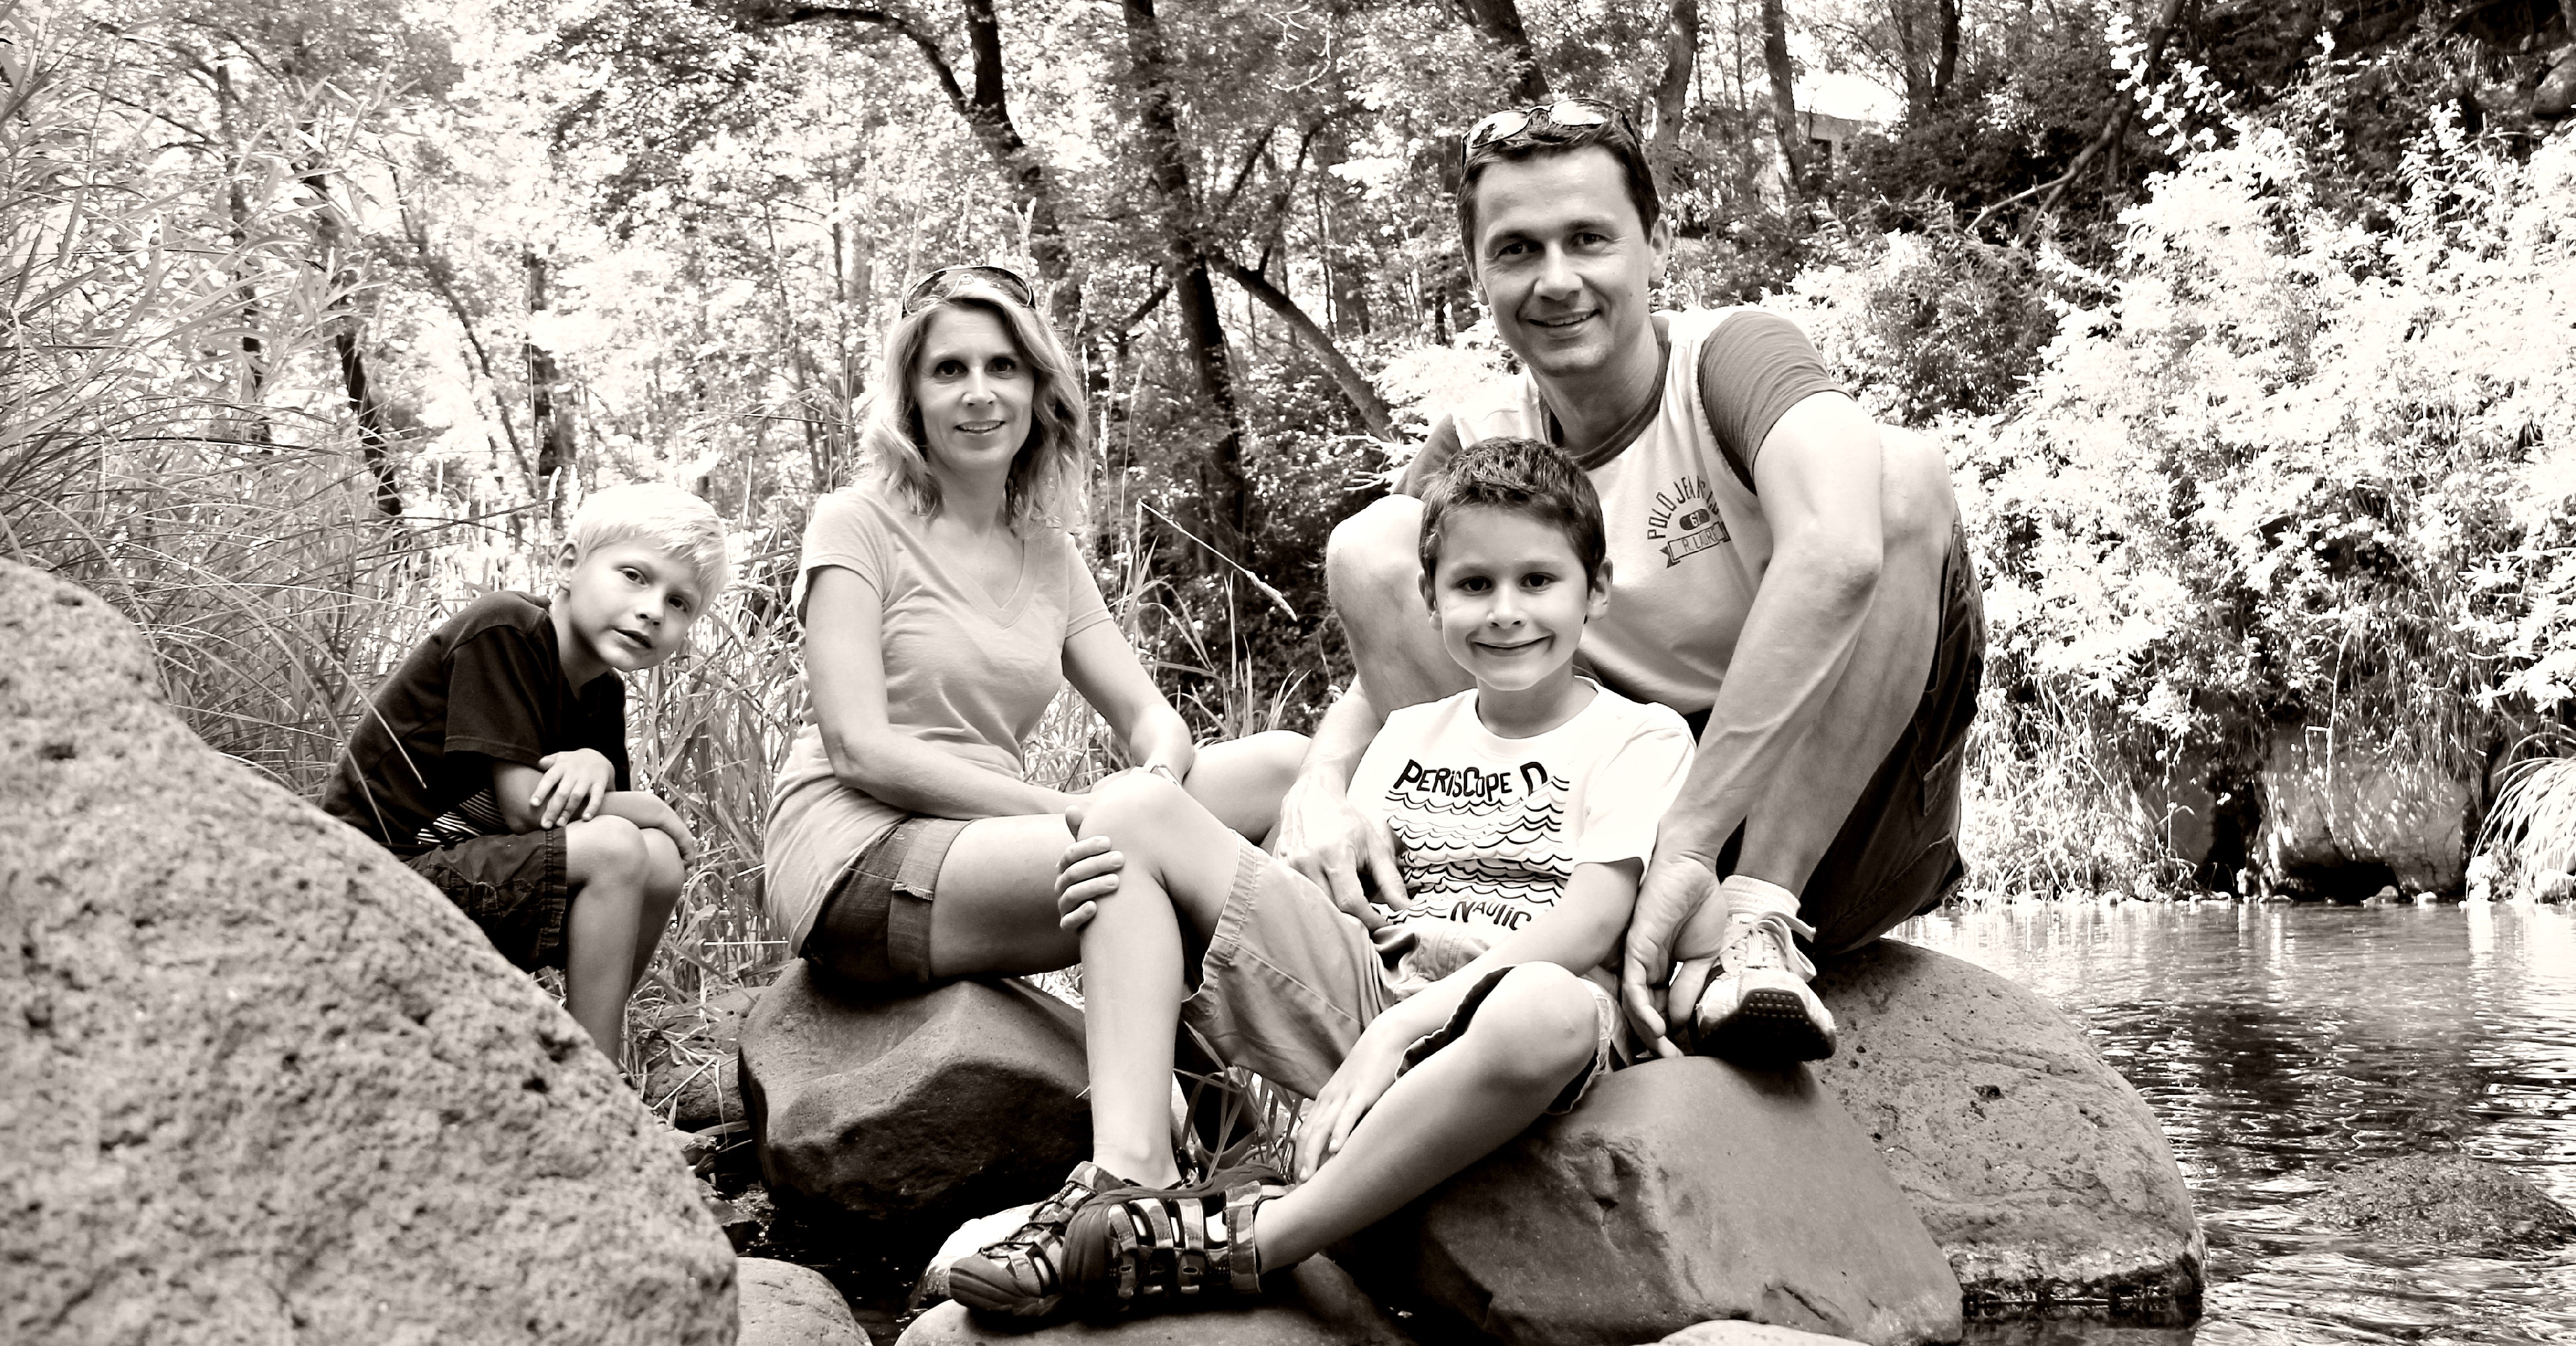
nature, person, black and white, people, photography, river, vacation, travel, wild, young, sitting, father, child, rocky, friendship, monochrome, lifestyle, leisure, flora, smiling, plants, mom, relaxing, trees, laughing, dad, rocks, outdoors, family, kids, stones, children, fun, wife, mother, happy, holidays, boys, photograph, four, smiles, togetherness, parents, husband, streams, siblings, photo shoot, families, monochrome photography, portrait photography